Parthia

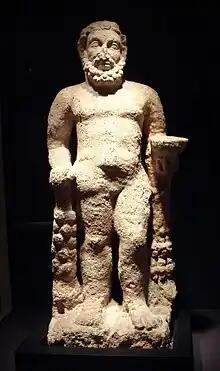
Hercules, Hatra, Iraq, Parthian period, 1st–2nd century AD.

From their base in Parthia, the Arsacid dynasts eventually extended their dominion to include most of Greater Iran. They also quickly established several eponymous branches on the thrones of Armenia, Iberia, and Caucasian Albania. Even though the Arsacids only sporadically had their capital in Parthia, their power base was there, among the Parthian feudal families, upon whose military and financial support the Arsacids depended. In exchange for this support, these families received large tracts of land among the earliest conquered territories adjacent to Parthia, which the Parthian nobility then ruled as provincial rulers. The largest of these city-states were Kuchan, Semnan, Gorgan, Merv, Zabol and Yazd.